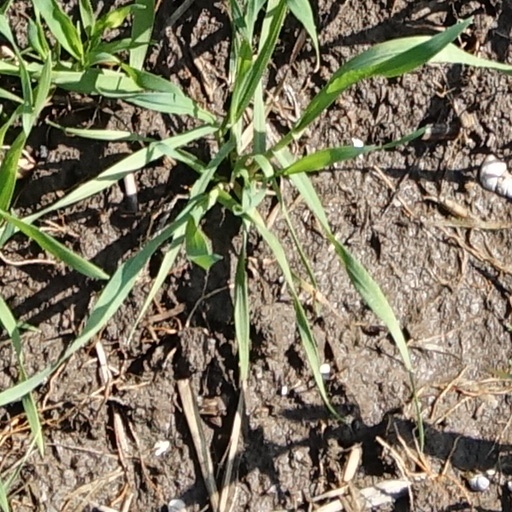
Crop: wheat